Gringo justice

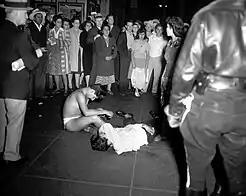
Two Mexican American boys stripped of their zoot suits during the Zoot Suit Riots by U.S. navy sailors.

This resistance, along with further displacement of Mexican revolutionaries from Mexico into the southwestern United States and conflicts with Pancho Villa's revolutionary army, contributed to the rise of "a notion of unpatriotic disloyalty among the U.S. Mexican-origin immigrant and nonimmigrant population." However, the need for Mexican labor soared in the American capitalist system, which led to increasing "barrioization" or hyper-segregation of Mexicans into areas with poor infrastructure and opportunities by the early 20th century. In these spaces, Mexicans were criminalized at a level unprecedented in Anglo-American communities. Scholars have compared this to Jim Crow laws applied to Black people in the South. During the Great Depression, Mexican labor was suddenly treated as disposable because of the collapse of the American economy, which resulted in the Mexican Repatriation (1929-1936) in which 400,000 to 2 million Mexicans were deported from the United States against their will (it is estimated that about 60% of them were birthright citizens of the United States).